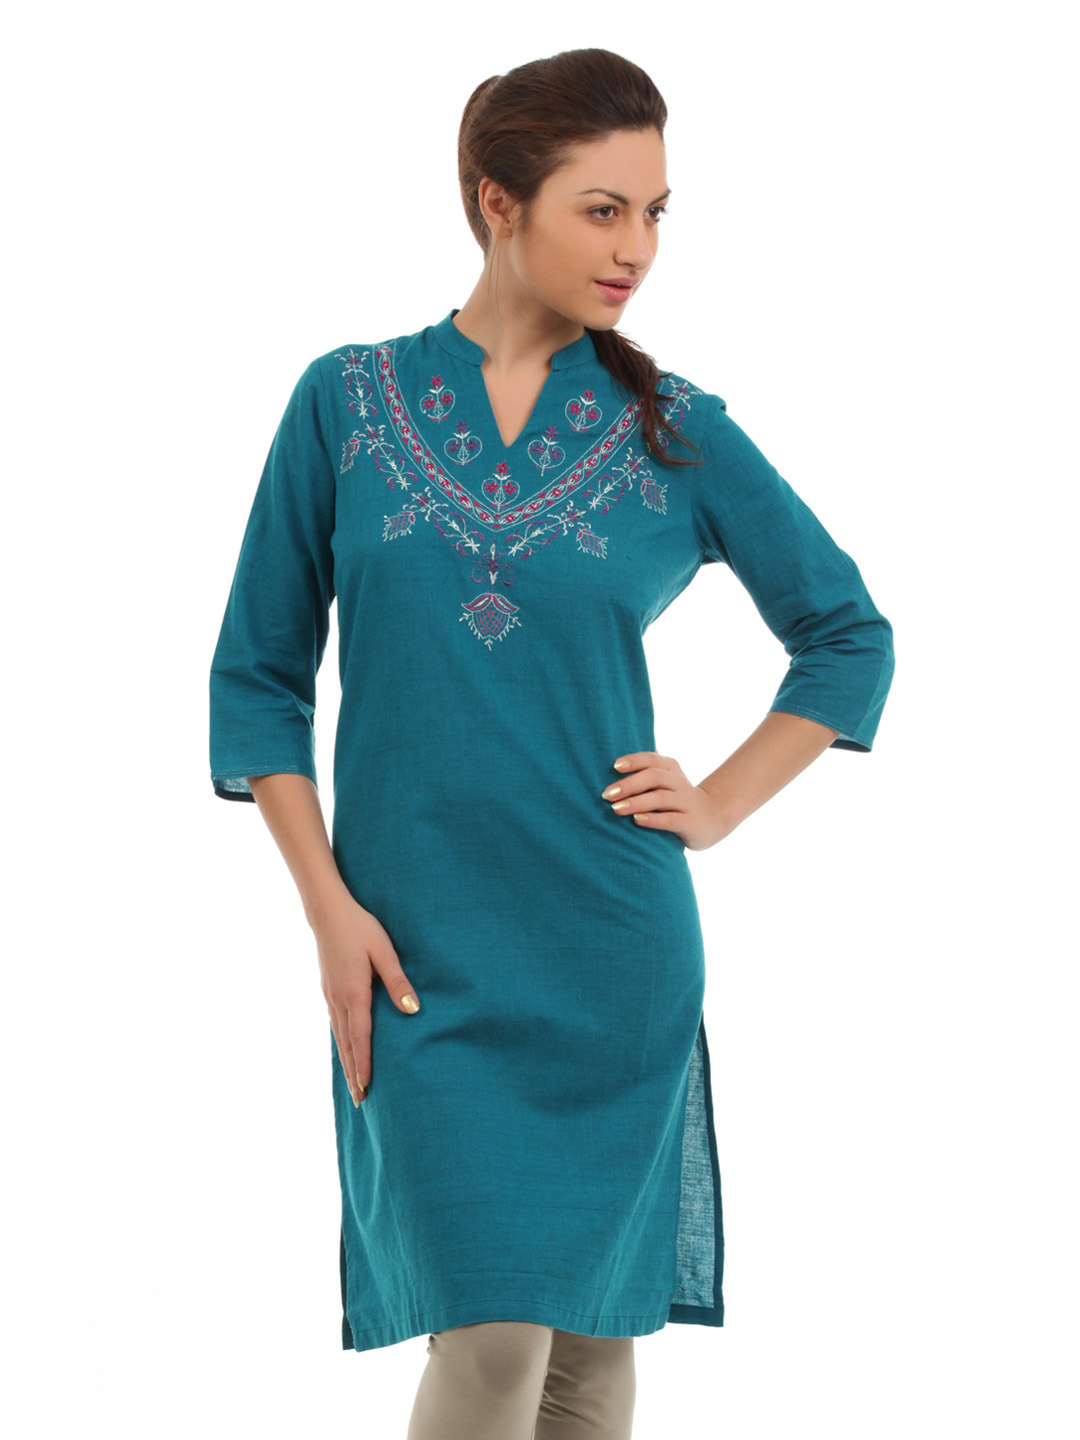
Aurelia Women Blue Kurta
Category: Apparel / Topwear / Kurtas
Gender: Women
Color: Blue
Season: Summer 2012
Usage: Ethnic